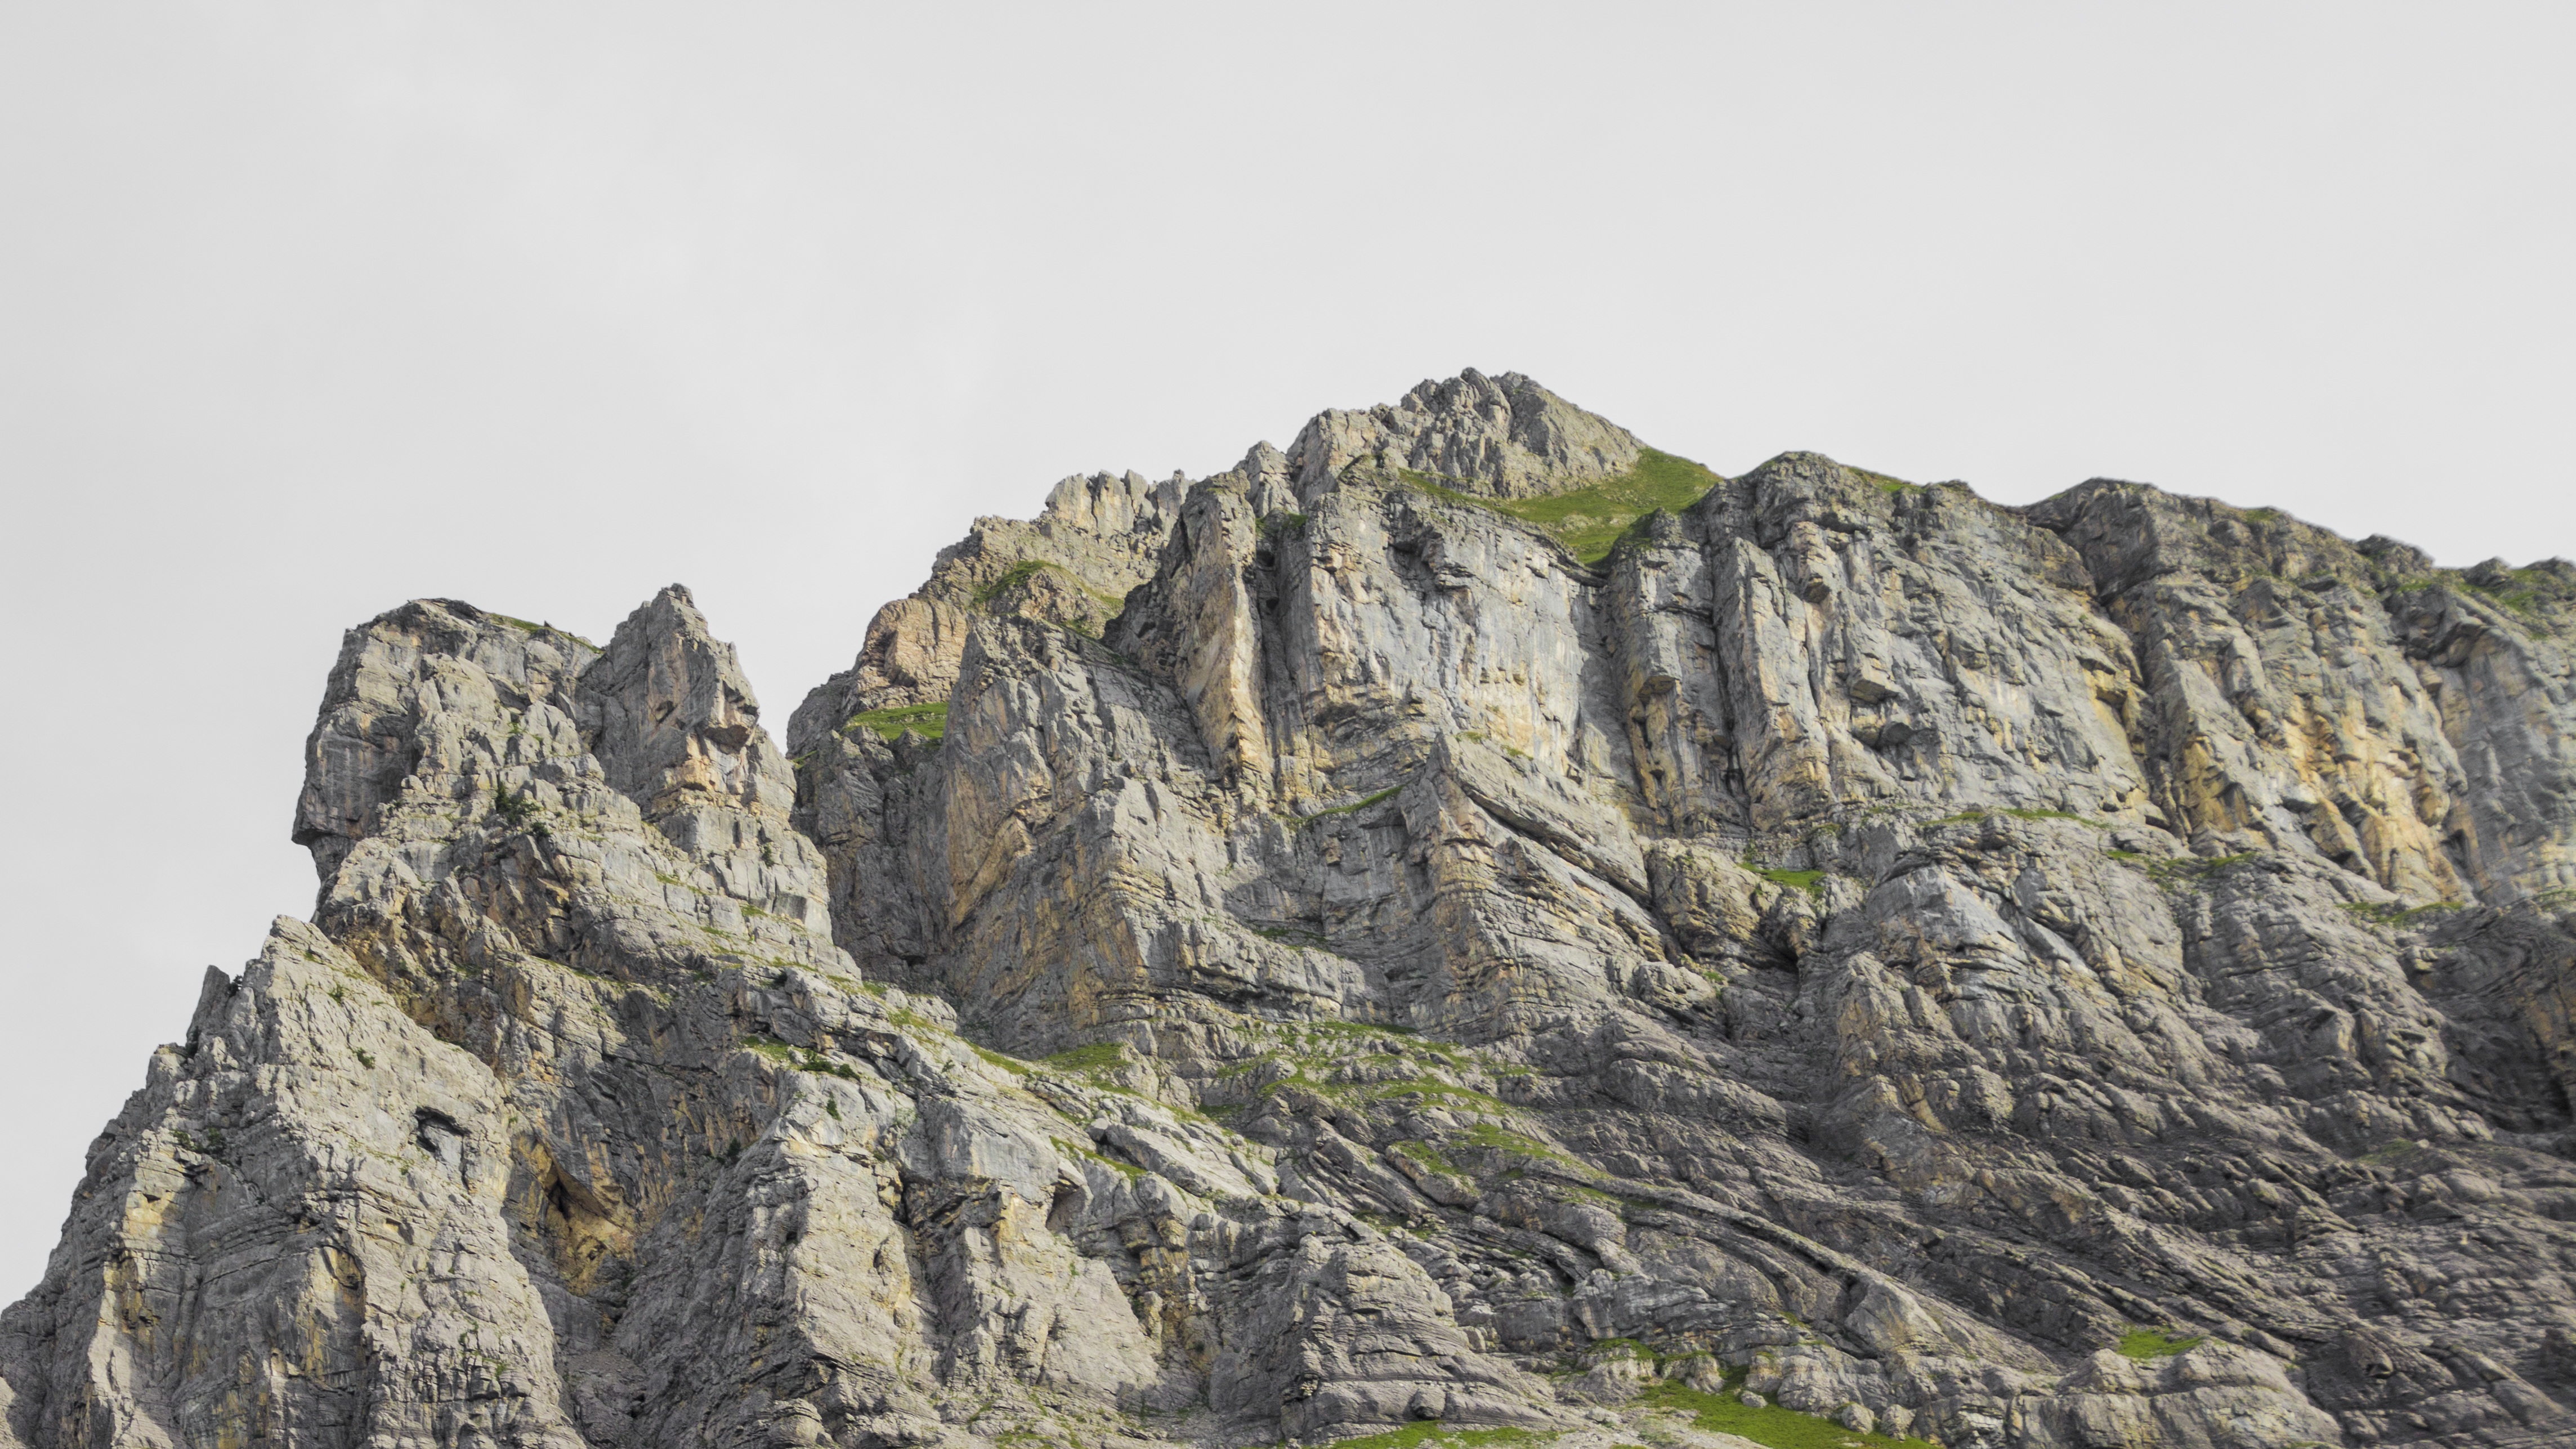
landscape, rock, mountain, hiking, trail, adventure, mountain range, summer, formation, cliff, terrain, material, ridge, summit, geology, mountains, badlands, plateau, switzerland, landform, lake oeschinen, kandersteg, mountainous landforms